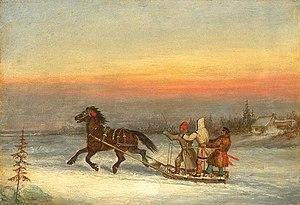
Cornelius David Krieghoff est un peintre canadien d'origine néerlandaise. Il était l'un des peintres canadiens les plus populaires du XIXᵉ siècle. Krieghoff est surtout connu pour ses peintures de paysages canadiens d'automne et d'hiver.